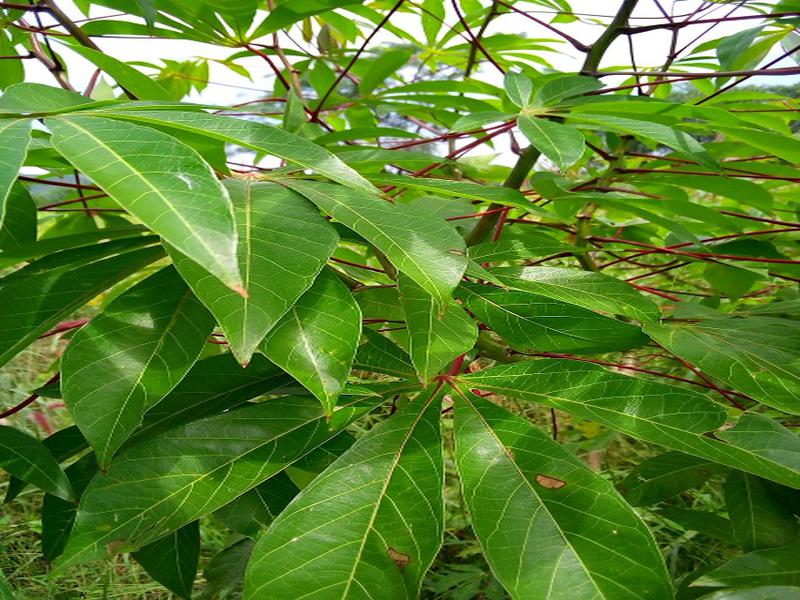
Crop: cassava
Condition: healthy